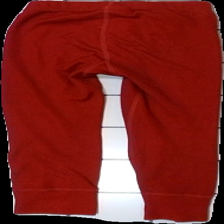
View: back
Type: Tights
Category: Children
Brand: Craft
Colors: Red
Material: 100% polyester
Pattern: Logo print
Cut: Tight
Size: 110
Season: All
Damage: nopprigt
Damage location: middle center
Damage 2: dragna trådar och nopprigt
Damage 2 location: top left
Damage 3: nopprigt och lös tråd
Damage 3 location: top center
Price range: <50
Recommended usage: Export
Description: underställs tights
Comment: väldigt noppriga